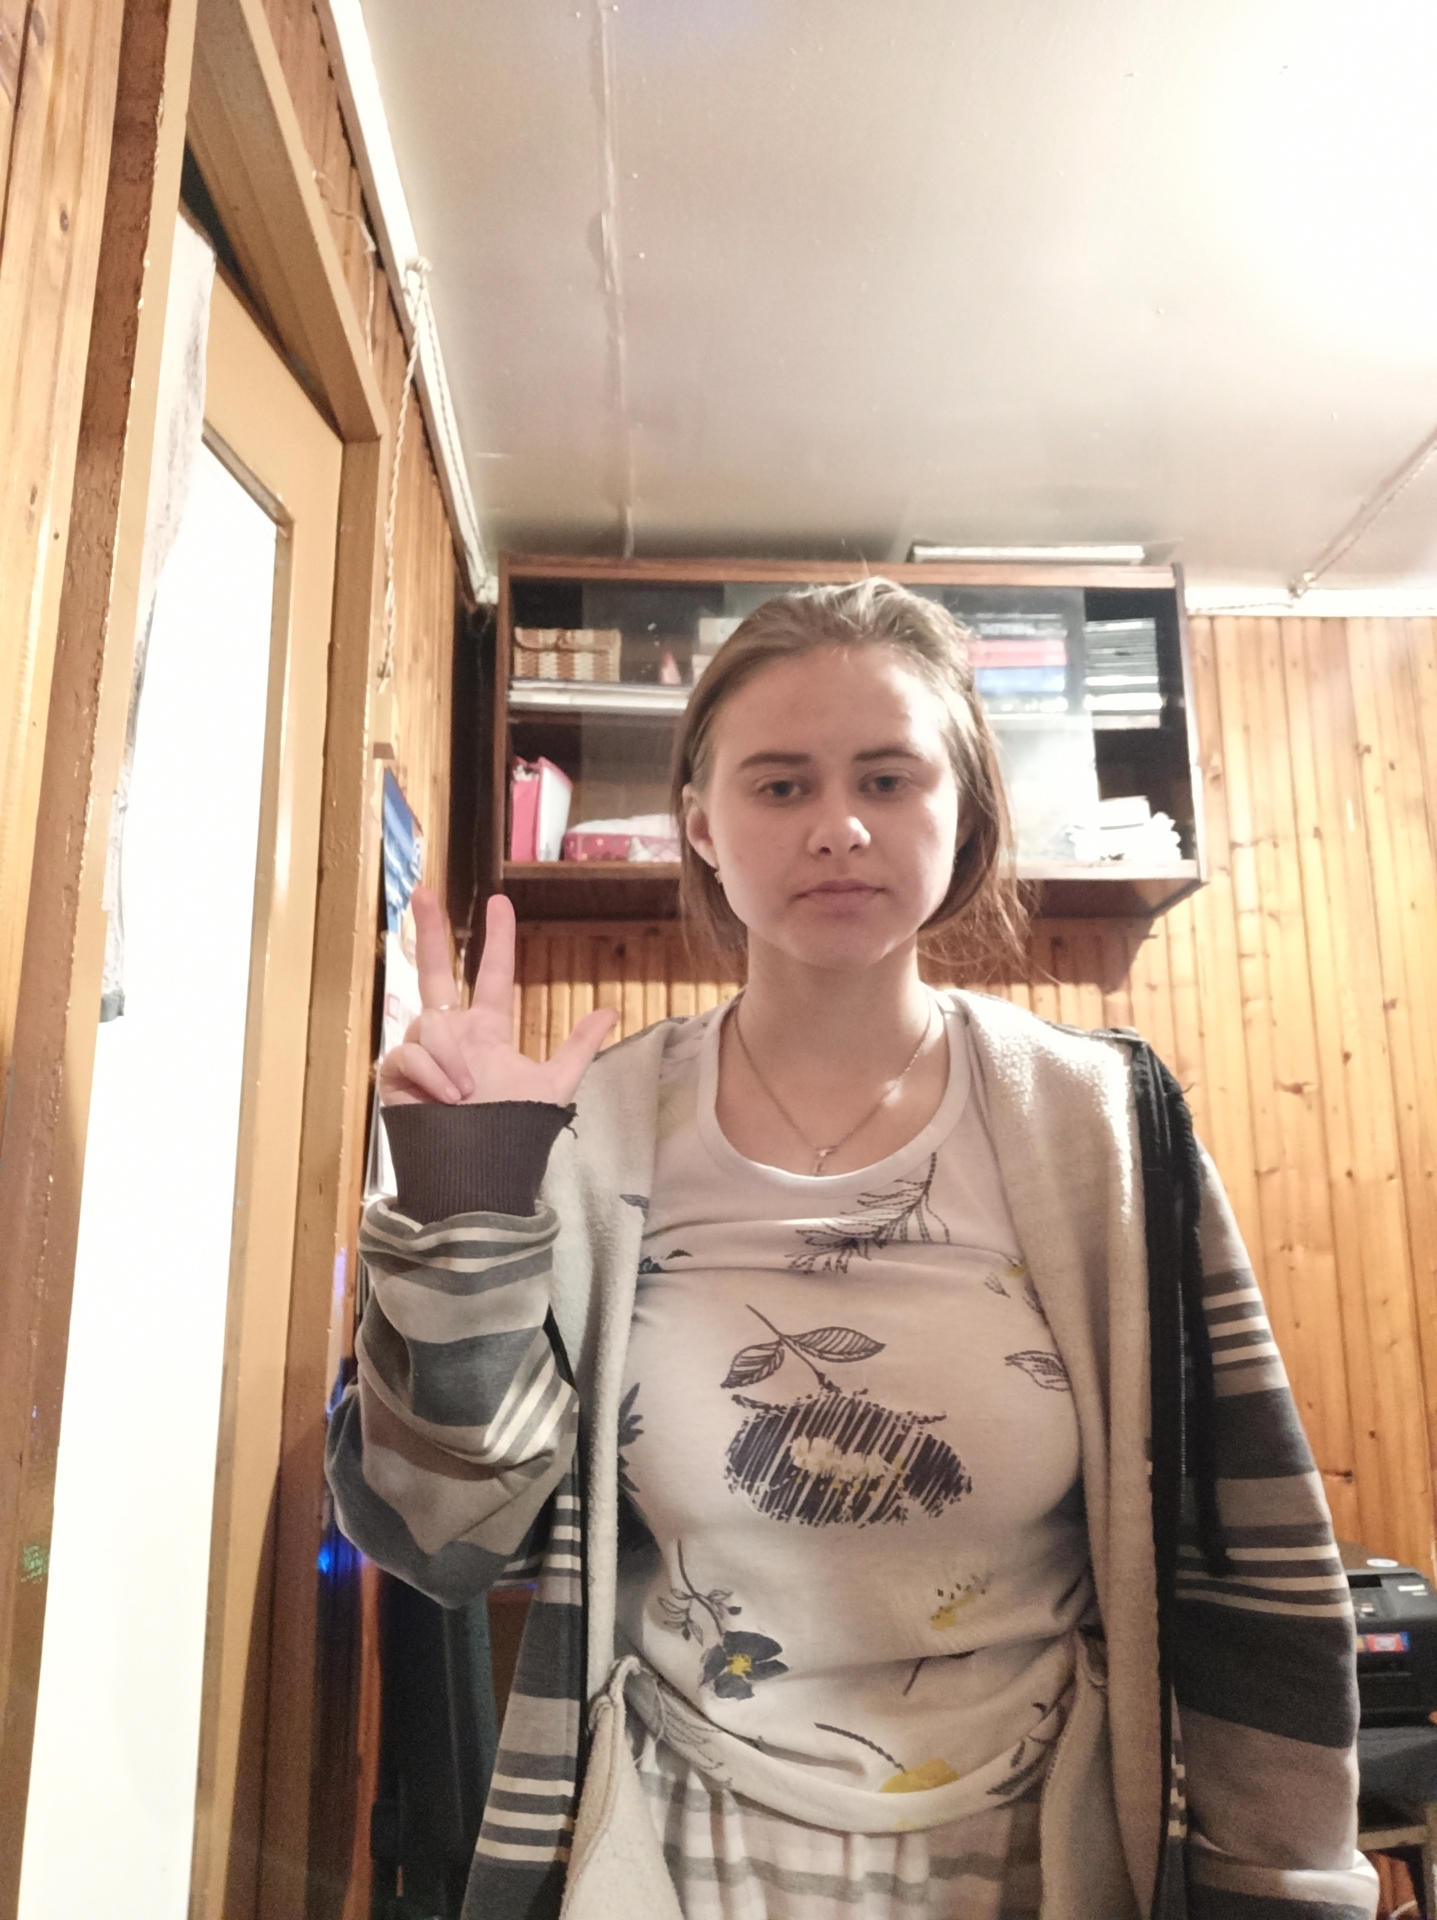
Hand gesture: three2